Question: Please indicate a possible affordance area of the motorcycle that can be used for sitting on
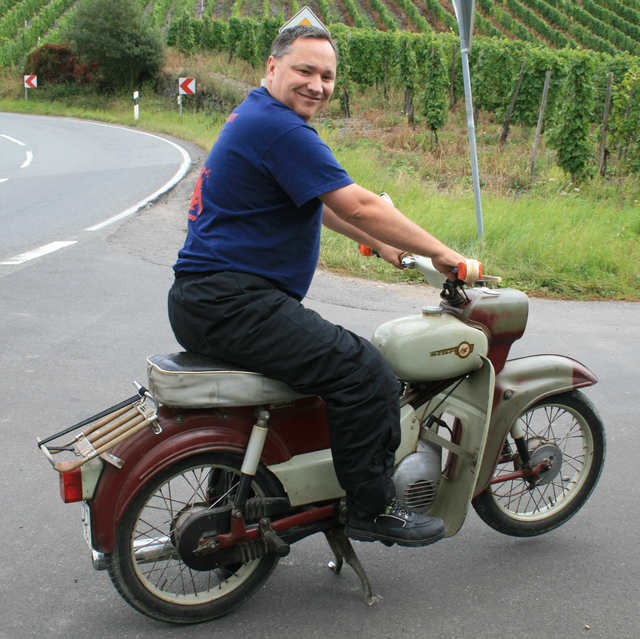
Answer: [147.37, 338.152, 377.275, 406.54]